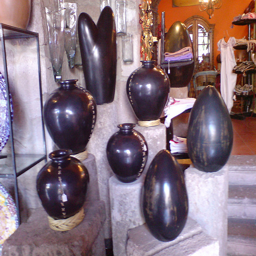
Several vases sit together on pedestals in a shop.
A photo of Faberge eggs and vases in a store.
Large, brown, fat vases are arranged on blocks of cement.
some brown vases on some different sized shelves
Seven vases sit displayed on top of pedestals.